Transports Aériens Intercontinentaux

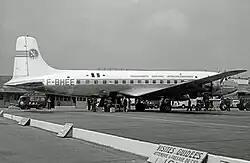
TAI Douglas DC-6B at Paris Orly Airport in 1957

In the early 1950s its routes were Paris - Tunis - Damascus - Karachi - Bangkok - Saigon - Hanoi, Paris - Algiers - Fort Lamy - Douala - Brazzaville - Tananarive (Antananarivo), Paris - Casablanca - Bamako - Abidjan, and Paris - Casablanca - Bamako - Dakar.